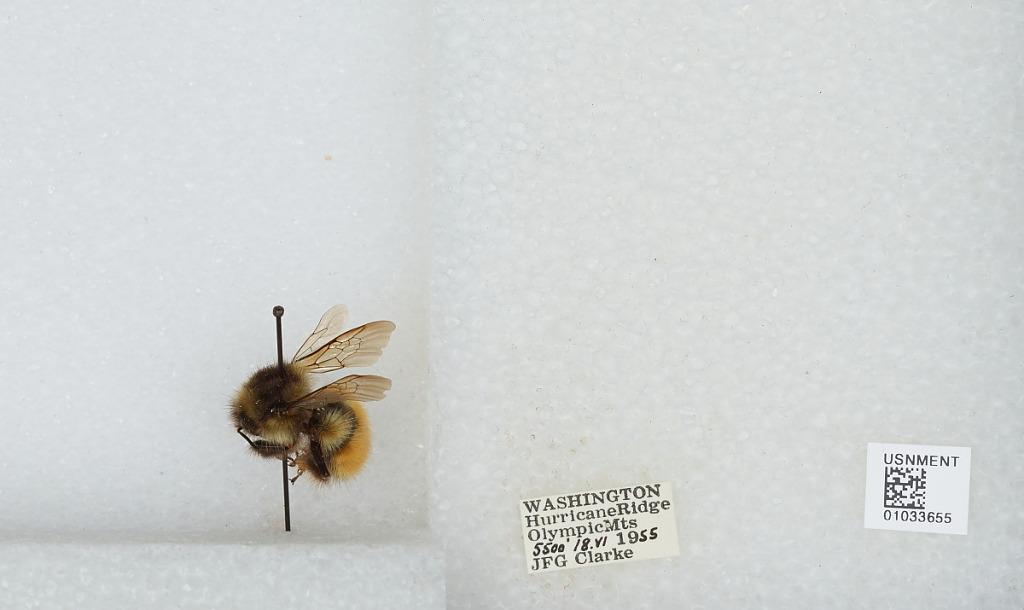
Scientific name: Bombus (Pyrobombus) sylvicola Kirby
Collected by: J. Clarke
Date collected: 1955-6-18
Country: United States
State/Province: Washington
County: Jefferson
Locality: Olympic Mountains, Hurricane Ridge
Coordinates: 47.9692, -123.498